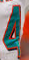
Number: 4